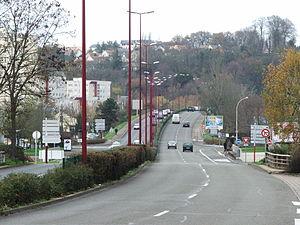
La rocade sud au niveau des Sablons.
Le quartier des Sablons est un quartier de la ville du Mans de 15 000 à 20 000 habitants. Ce quartier est divisé en deux parties délimitées par le Boulevard Nicolas Cugnot. Les Sablons sont situés au Sud-Est du centre-ville, non loin du quartier Jean Jaurès et de Pontlieue.